National Screen Institute

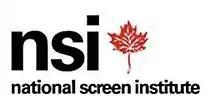

The National Screen Institute – Canada (NSI; originally Canadian Screen Institute, CSI) is a non-profit organization headquartered in Winnipeg, Manitoba, Canada. The organization describes itself as "Serving content creators across Canada to tell unforgettable stories through industry-informed training and mentoring."